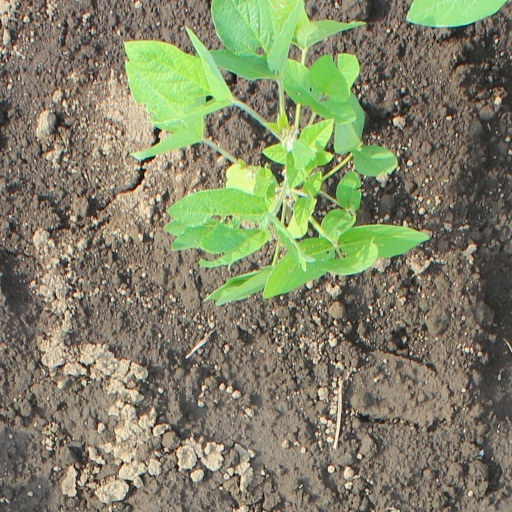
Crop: soybean